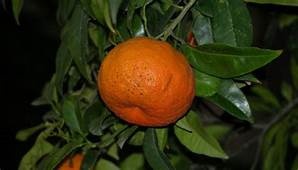
Label: mandarine